Copacabana Fort revolt

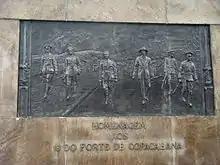

The number of those rescued may have exceeded 80, including a team from Brasília Filmes that tried to film the revolt; the driver was killed in the shootout and the operator and bookkeeper were wounded. Epitácio Pessoa visited the revolutionaries in the hospital. Among the government supporters, colonel Potiguara reported six deaths, with several more injured, before the bayonet charge. In this charge, a sergeant was killed by Siqueira Campos, who was shot while stabbing his liver with his bayonet. Historian Glauco Carneiro counted 33 government supporters dead or wounded. "Gazeta de Notícias" reported 14 rebels dead, in addition to 5 wounded. Among the loyalists, still with uncertainty, there might have been 10 dead and 4 wounded. "Correio da Manhã" reported 30 wounded, between both forces, 13 privates, an "inferior" (probably a sergeant) and Mário Carpenter; at this point Newton Prado had not yet died. Another source gives 6 dead and 20 wounded among government forces in Copacabana.